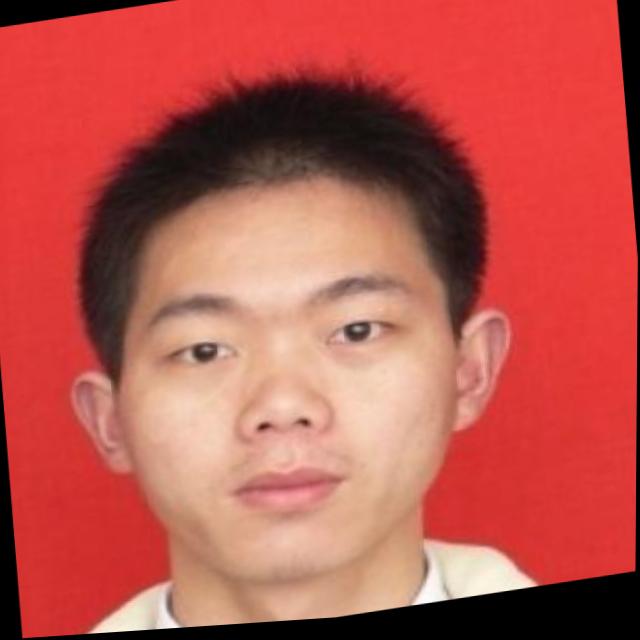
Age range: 21-44